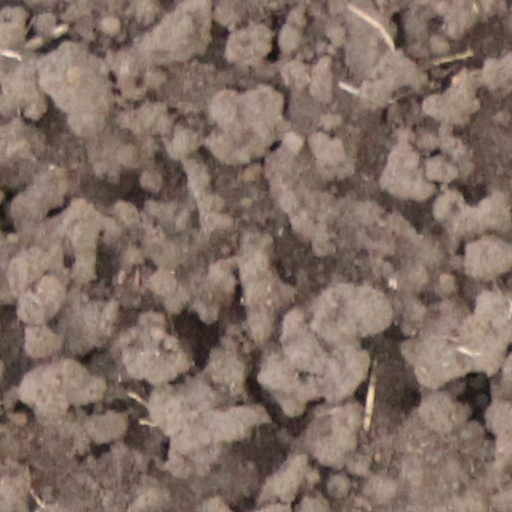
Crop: wheat